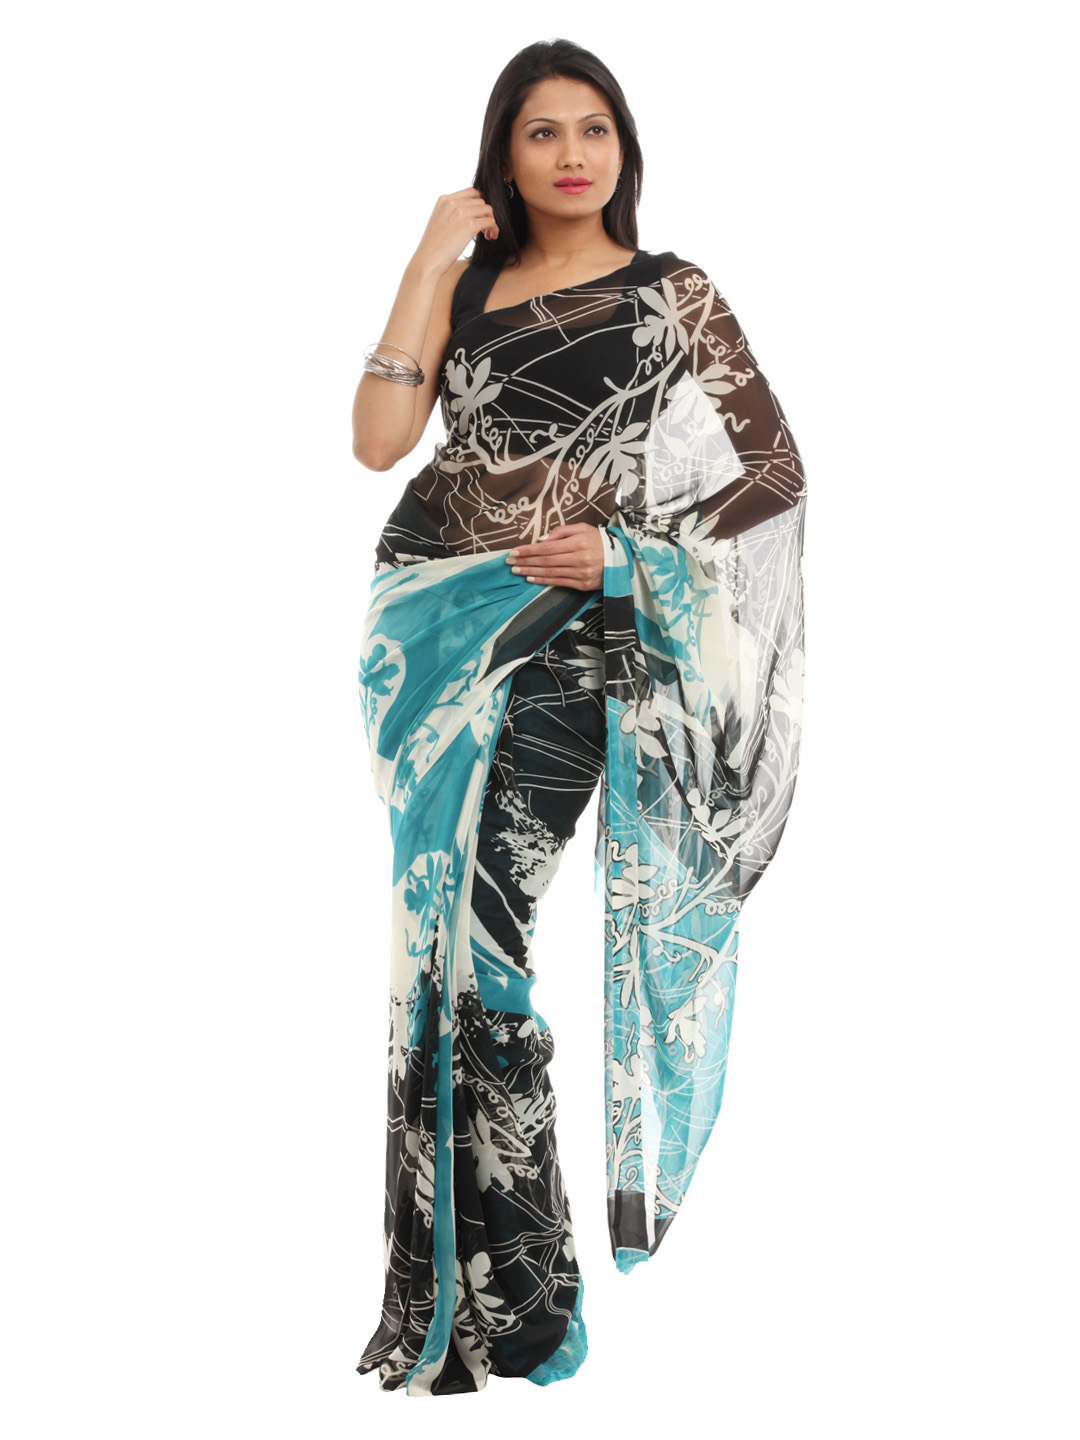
Prafful Women Black & Grren Sari
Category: Apparel / Saree / Sarees
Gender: Women
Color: Black
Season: Fall 2012
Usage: Ethnic